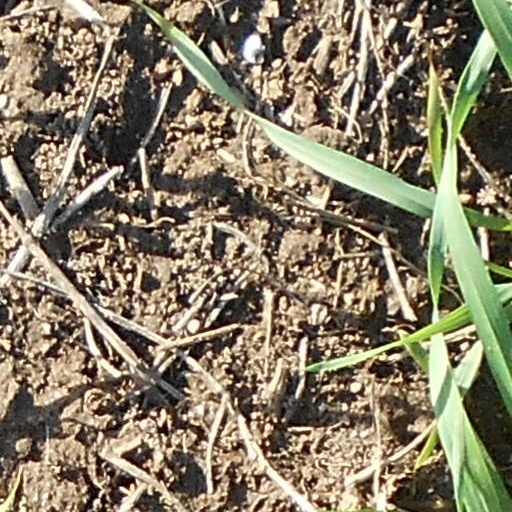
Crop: wheat